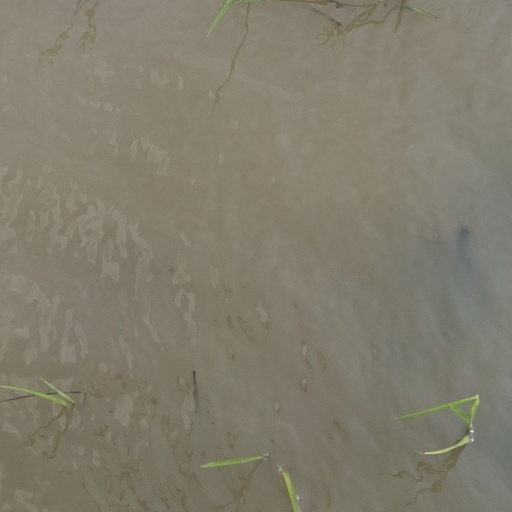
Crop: rice